Women in the Dominican Republic

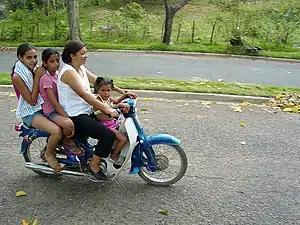
Dominican Republic mother and three female children on a bike in the town of Jarabacoa.

Gender inequality for girls in the education system is not a significant issue in terms of participation. Attendance rates are slightly higher for girls between age 6-13 (87%) than for boys of the equivalent age (84%). As age increases, this difference becomes clearer as 40% of females aged 14–17 are enrolled and only 29% of males of the same age are enrolled. Thus, males are more likely than females to drop out of school. Literacy for females is listed at 92.3% while literacy for males is listed at 91.2%. Compared to the world, these numbers are higher than the average. Worldwide literacy is at 86.1%. For males, worldwide literacy is at 60.9% and for females world literacy is at 82.2%.